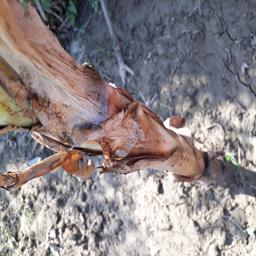
Label: BACTERIAL SOFT ROT